Özgür Özkaya

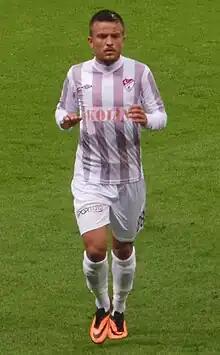

Özgür Özkaya (born 8 February 1988) is a Turkish footballer who plays as a defender for Altay.